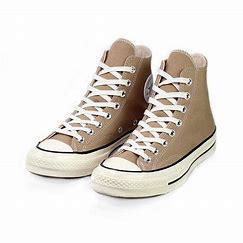
Brand: Converse
Model: Chuck Taylor All Star 1970S Canvas